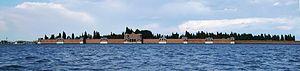
San Michele est l'île-cimetière de la ville de Venise en Italie, située au nord de la cité, à mi-chemin de l'île de Murano.